Alain de Benoist

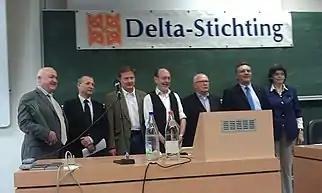
De Benoist (centre) at the Delta Foundation symposium of Antwerp in 2011

In a 2002 republication of his book "View from the Right", de Benoist reiterated what he wrote in 1977 that the greatest danger in the world at that time was the "progressive disappearance of diversity from the world", including biodiversity of animals, cultures and peoples. De Benoist is now the editor of two magazines: the yearly "Nouvelle École" (since 1968) and the quarterly "Krisis" (since 1988).